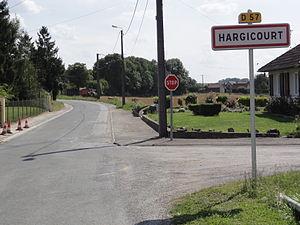
Hargicourt (Aisne) city limit sign
Hargicourt est une commune française située dans le département de l'Aisne, en région Hauts-de-France. Complètement détruite en 1917, elle a reçu la Croix de Guerre 1914-1918. Son histoire se singularise également par les assemblées du Désert qui s'y sont tenues au temps des persécutions contre les protestants, au XVIIIᵉ siècle.